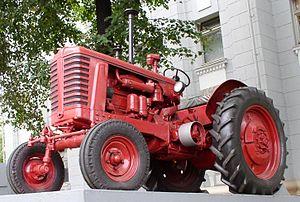
MTZ-2 - Marque d'un tracteur-tracteur universel à usage général, fabriqué par l'usine de tracteurs de Minsk de 1954 à 1958 et l'usine de construction mécanique du sud de 1954 à 1958.